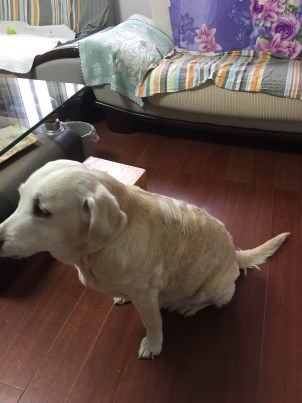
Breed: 3580-n000122-Labrador_retriever